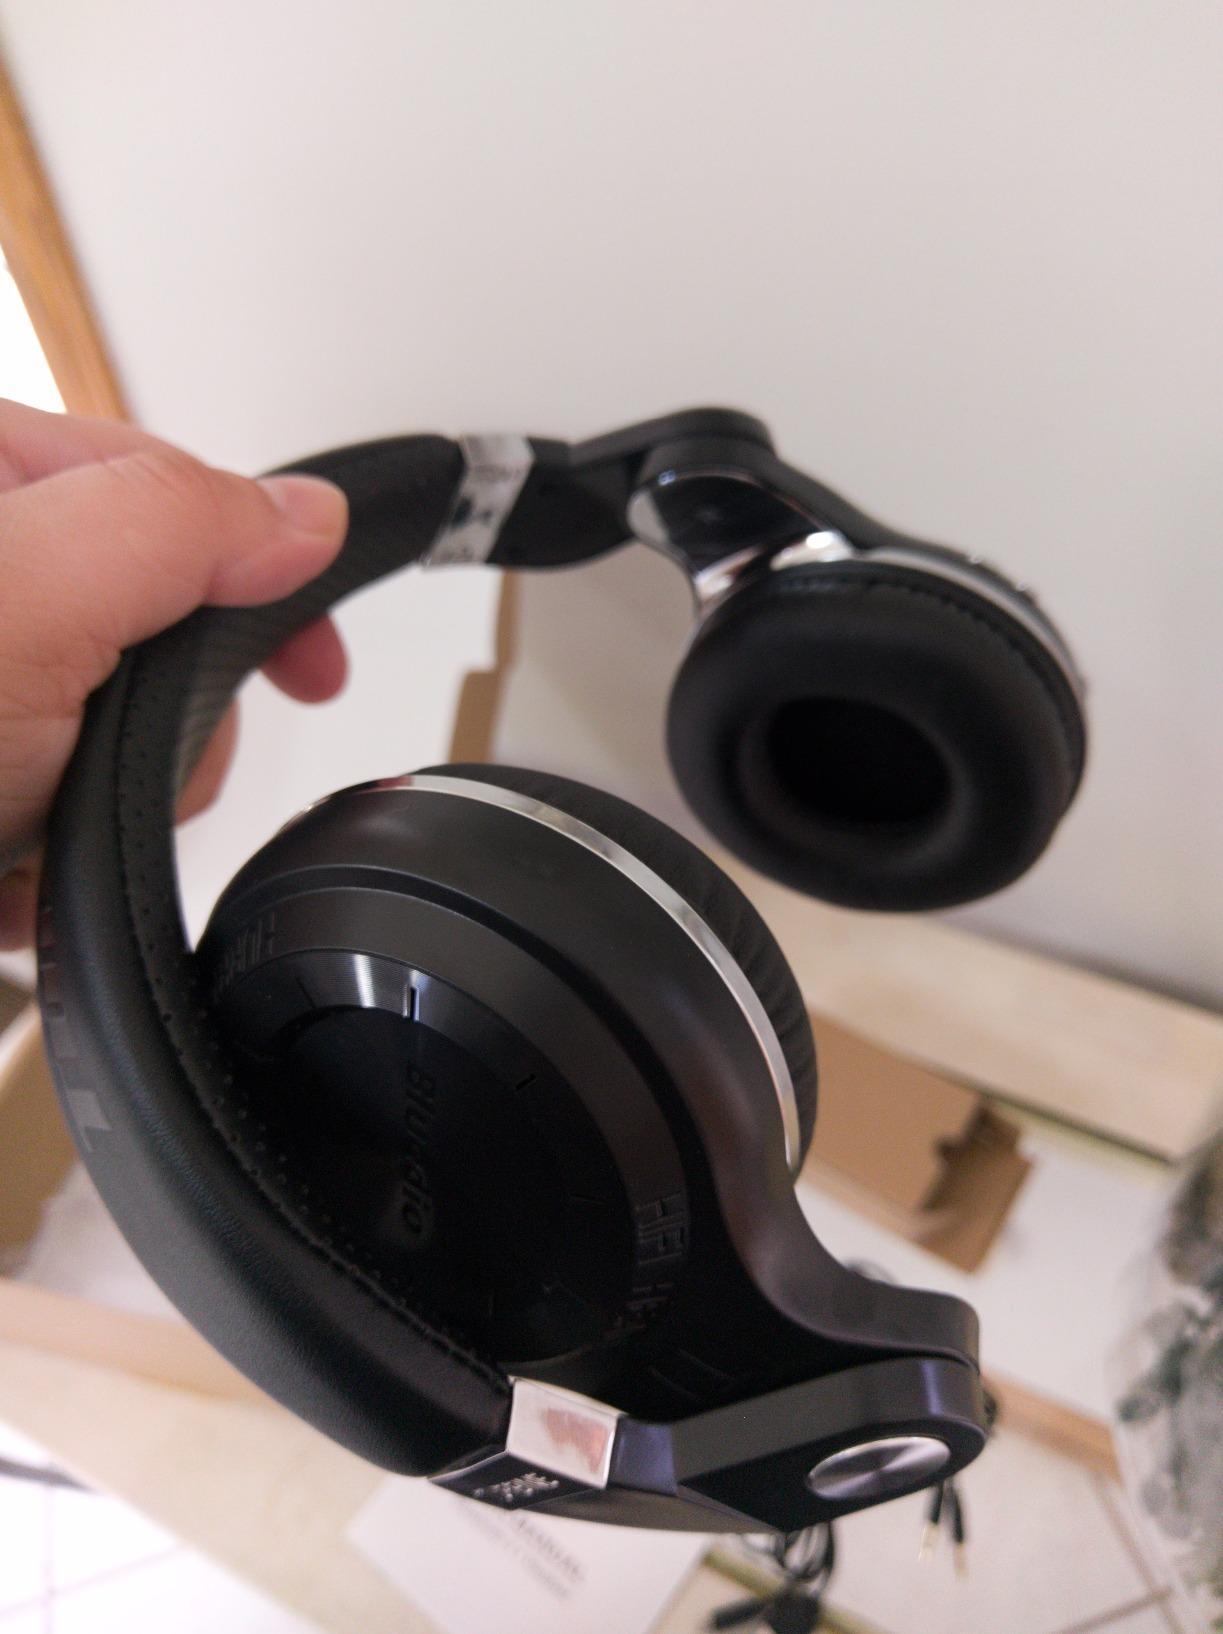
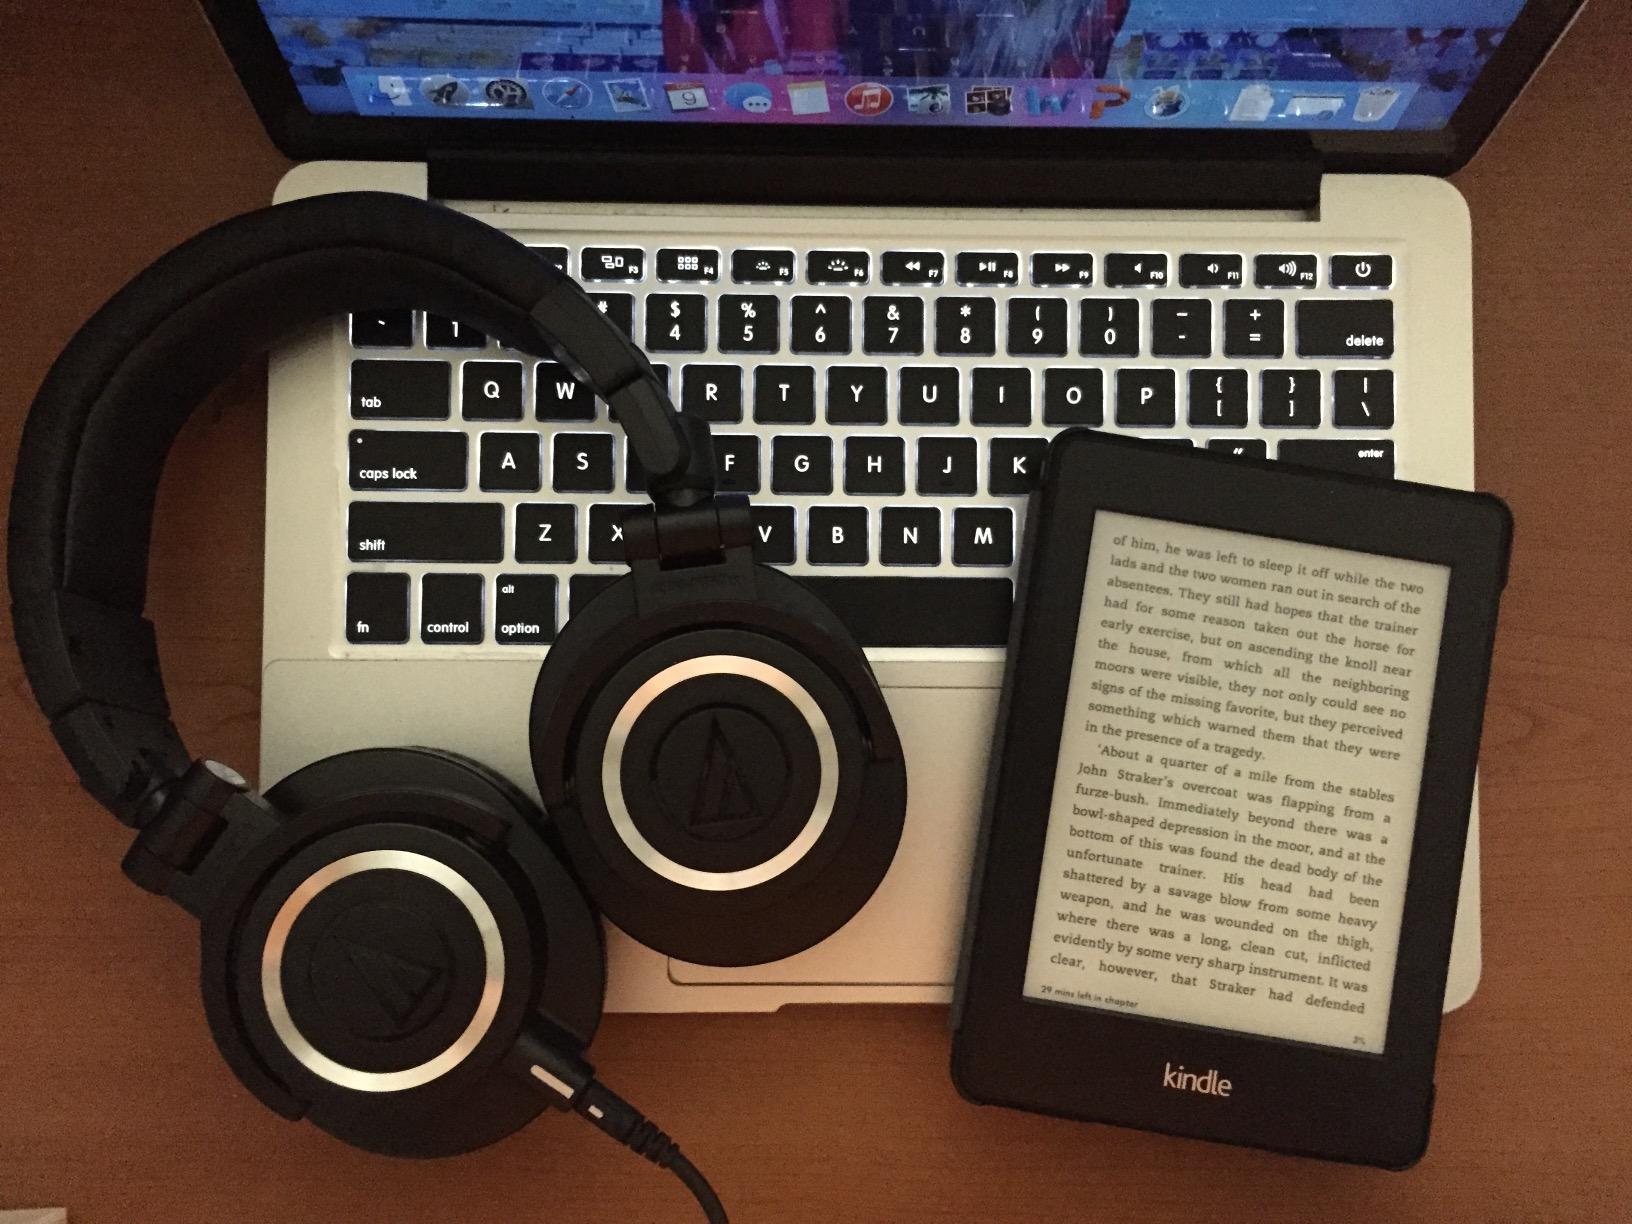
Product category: headphones
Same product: no